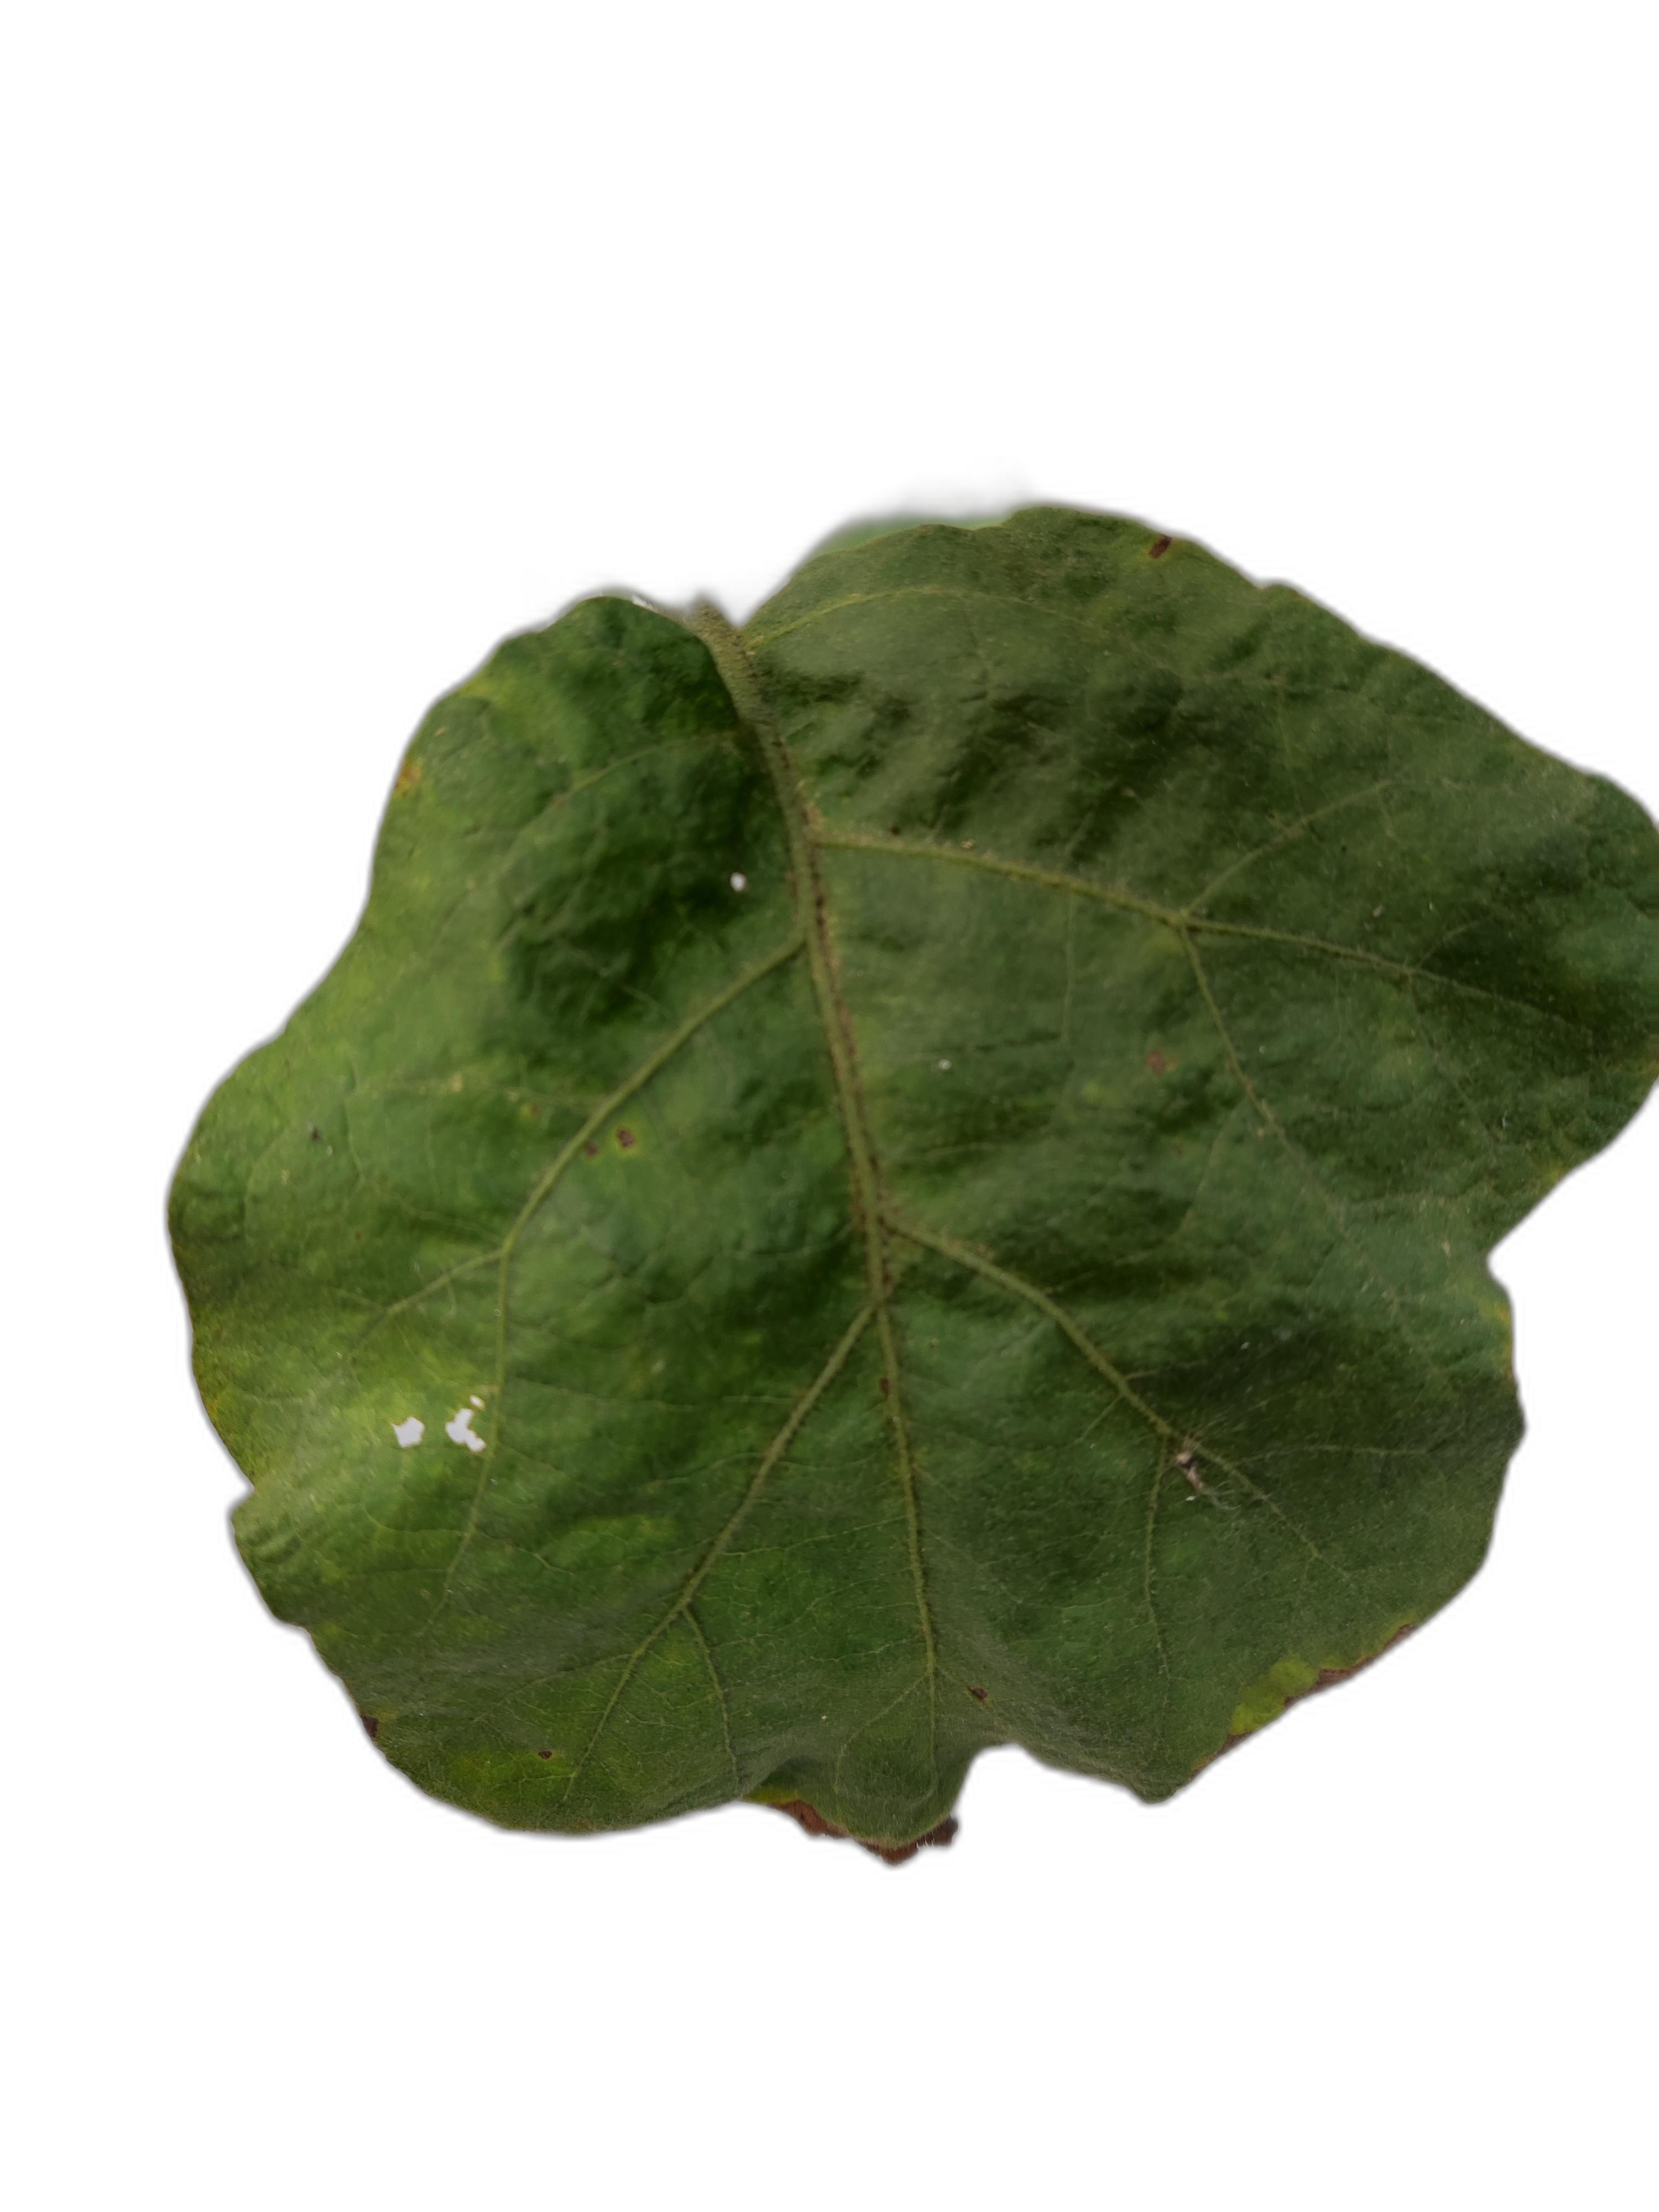
Label: Mosaic Virus Disease